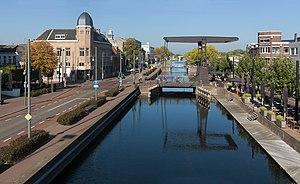
Helmond est une ville et commune des Pays-Bas de la province du Brabant-Septentrional.